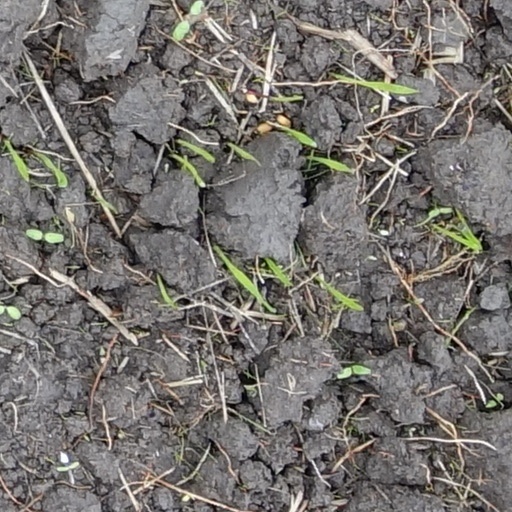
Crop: wheat